Gravity feed

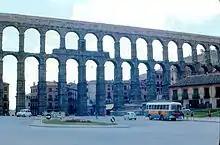
Ancient gravity feed aqueduct

Gravity feed is the use of earth's gravity to move something (usually a liquid) from one place to another. It is a simple means of moving a liquid without the use of a pump. A common application is the supply of fuel to an internal combustion engine by placing the fuel tank above the engine, e.g. in motorcycles, lawn mowers, etc. A non-liquid application is the carton flow shelving system.